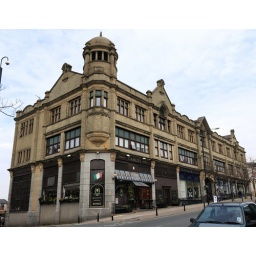
A few stone buildings in Colne, Lancashire...Number 1, Norway House.